Mercy Seiradaki

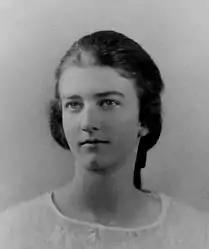

:"Note: In the Greek language Seiradaki is the customary last name for a woman married to someone called Seiradakis. More information here."